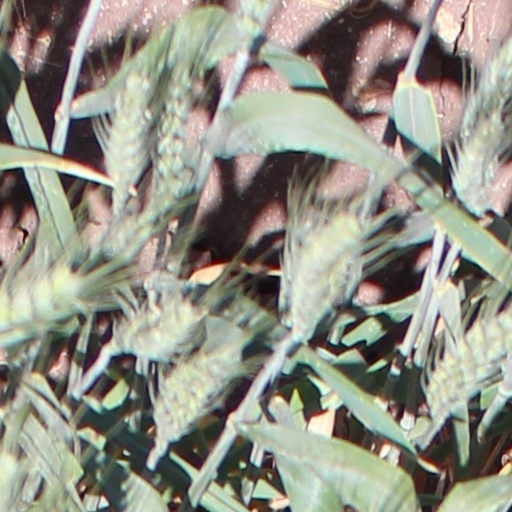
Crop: wheat